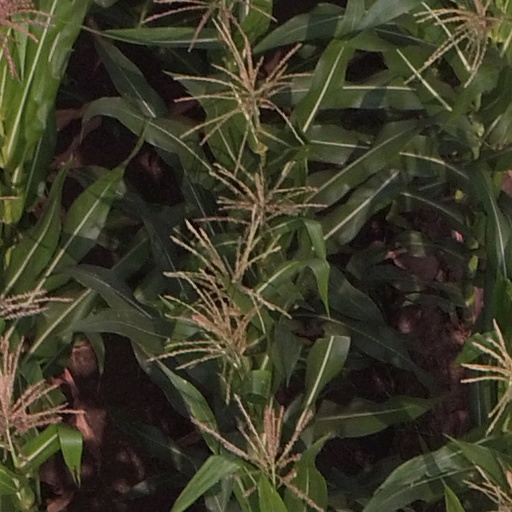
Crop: maize; corn